Sayf ol-Dowleh

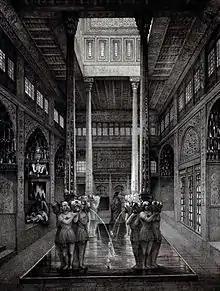
A drawing of a room with a fountain in the middle

In 1830, seeing that the Shah's local authority had weakened, Bagher Shafti decided to take over the government from Sayf ol-Dowleh. In June, Shafti marched with city guards towards Hasht Behesht, where Sayf ol-Dowleh lived, and engaged in a skirmish with Sayf ol-Dowleh's supporters. Shafti and his guards lost the fight and took refuge with the plenipotentiary of the British Empire in Iran, John McNeil, who resided in Isfahan at the time. Sayf ol-Dowleh seized power and ended Shafti's regency, although he later pardoned him, principally because of his influence over the city. After cementing his authority, Sayf ol-Dowleh ordered Hasht Behesht, which had been heavily damaged during the attack, to be reconstructed. He began to reform Isfahan, which had suffered economic and agrarian decline since the fall of the Safavids. He built the Tekiyah of the Prince's mother in honour of his childhood wet nurse, Maryam and restored the Vank Cathedral in order to secure his popularity among the Armenian residents of the city.